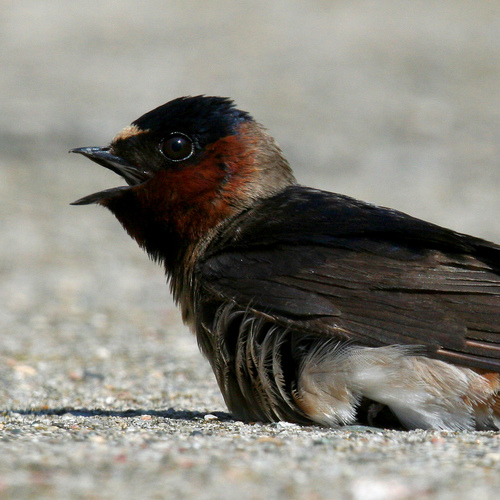
the bird has a small black bill and black eyering.
this bird has a small rounded head, a sharp and short bill, and a brown backthe bird has a black crown and black wings along with a white belly.
a bid that has black wings, and several different dark shades on its head.
this small bird has copper cheek patches, brown wings and a black crown
this bird is black with red and has a very short beak.
this particular bird has a belly that is brown and white
this bird is black with red and has a very short beak.
the bird has a small black bill, black coat and small eyeing.
this bird has a black crown, brown primaries, and a brown throat.
Species: Cliff Swallow